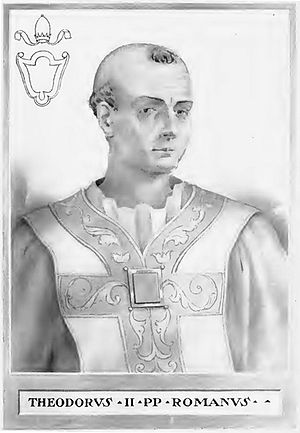
Pave Teodor 2.
Teodor 2. var pave i tyve dage i december 897. Hans korte tid som pave lå i en periode med partipolitiske stridigheder i den katolske kirke, som var præget af tidens feudale vold og uorden i Italien. Hans vigtigste gerning som pave var at annullere kadaversynoden fra januar året før, og han genindførte de gerninger og ordinationer, som pave Formosus havde indført, men som var blevet annulleret af pave Stefan 6. Teodor fik også liget af Formosus tilbage fra Tiberen og genbegravet. Han døde sent i december 897.